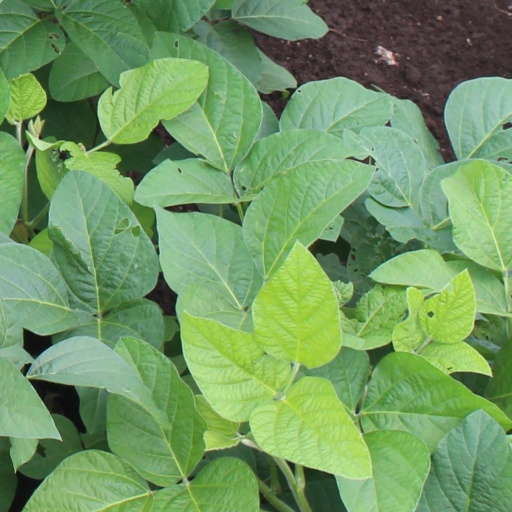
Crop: soybean